Istiqlal Party

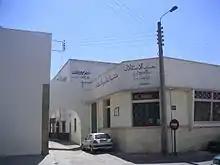
Istiqlal office of the "Al-Fida Derb-Soltane" district, Casablanca

By the time the Istiqlal became the majority and after the 1958 Rif Revolt, divisions emerged within it into two major fractions: the older right wing majority led by Allal al-Fassi and Ahmed Balafrej who controlled the executive committee of the party and the newer left wing led by Mehdi Ben Barka and Abderrahim Bouabid made up of some of the former leaders of the Moroccan Liberation Army. The left wing advocated for the holding of popular elections, introducing limits on the powers of the monarchy and ended the presence of American bases. They advocated for democratic socialism and state control of important sectors of the monarchy. The right wing, on the other hand, supported the continued presence of American bases to ensure economic assistance from the USA. They were economically liberal and politically conservative.